28 September 2008 Baghdad bombings

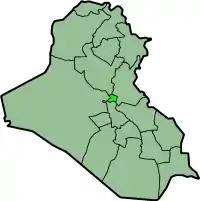

The 28 September 2008 Baghdad bombings were a series of bombings that occurred on 28 September 2008, killing a total of 32 and injuring 100. The first car bomb of the day was planted in a minibus and was detonated late in the afternoon in the Shurta neighbourhood of south Baghdad, killing 12. Shortly after, a car bomb detonated in a parking lot of a market in the nearby Hay al-Amil district killing one. Later in the evening, a third car bomb and a roadside bomb was detonated in the Karrada district killing 19 people dead and injuring 70.